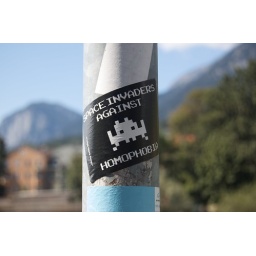
Homophobia is undertaken by primitive life forms!Spotted on a street lamp in Innsbruck.